Ludwig Erb

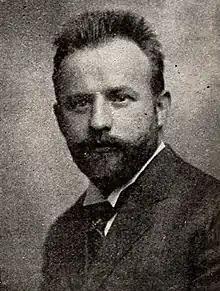

Ludwig G. B. Erb (November 3, 1875 – July 31, 1958) was a film producer in the United States during the silent film era. He established Erbograph Productions.